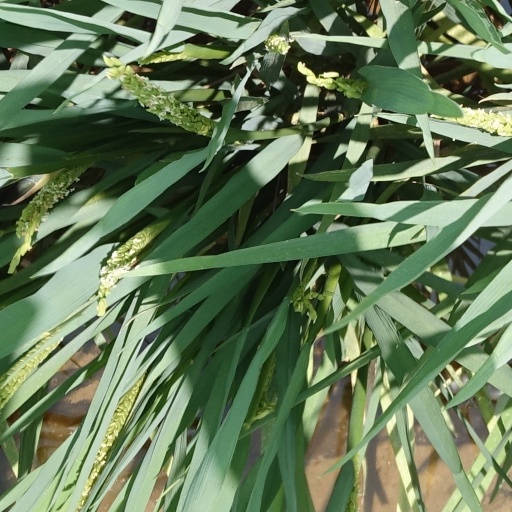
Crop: rice